Molly Maxwell

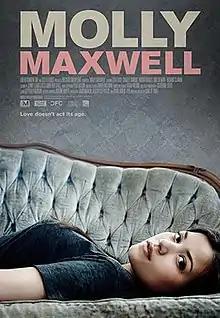
Film poster

Molly Maxwell is a 2013 Canadian drama film directed by Sara St. Onge. It stars Lola Tash as Molly Maxwell, a teenager romantically pursuing her high school English teacher Ben (Charlie Carrick).